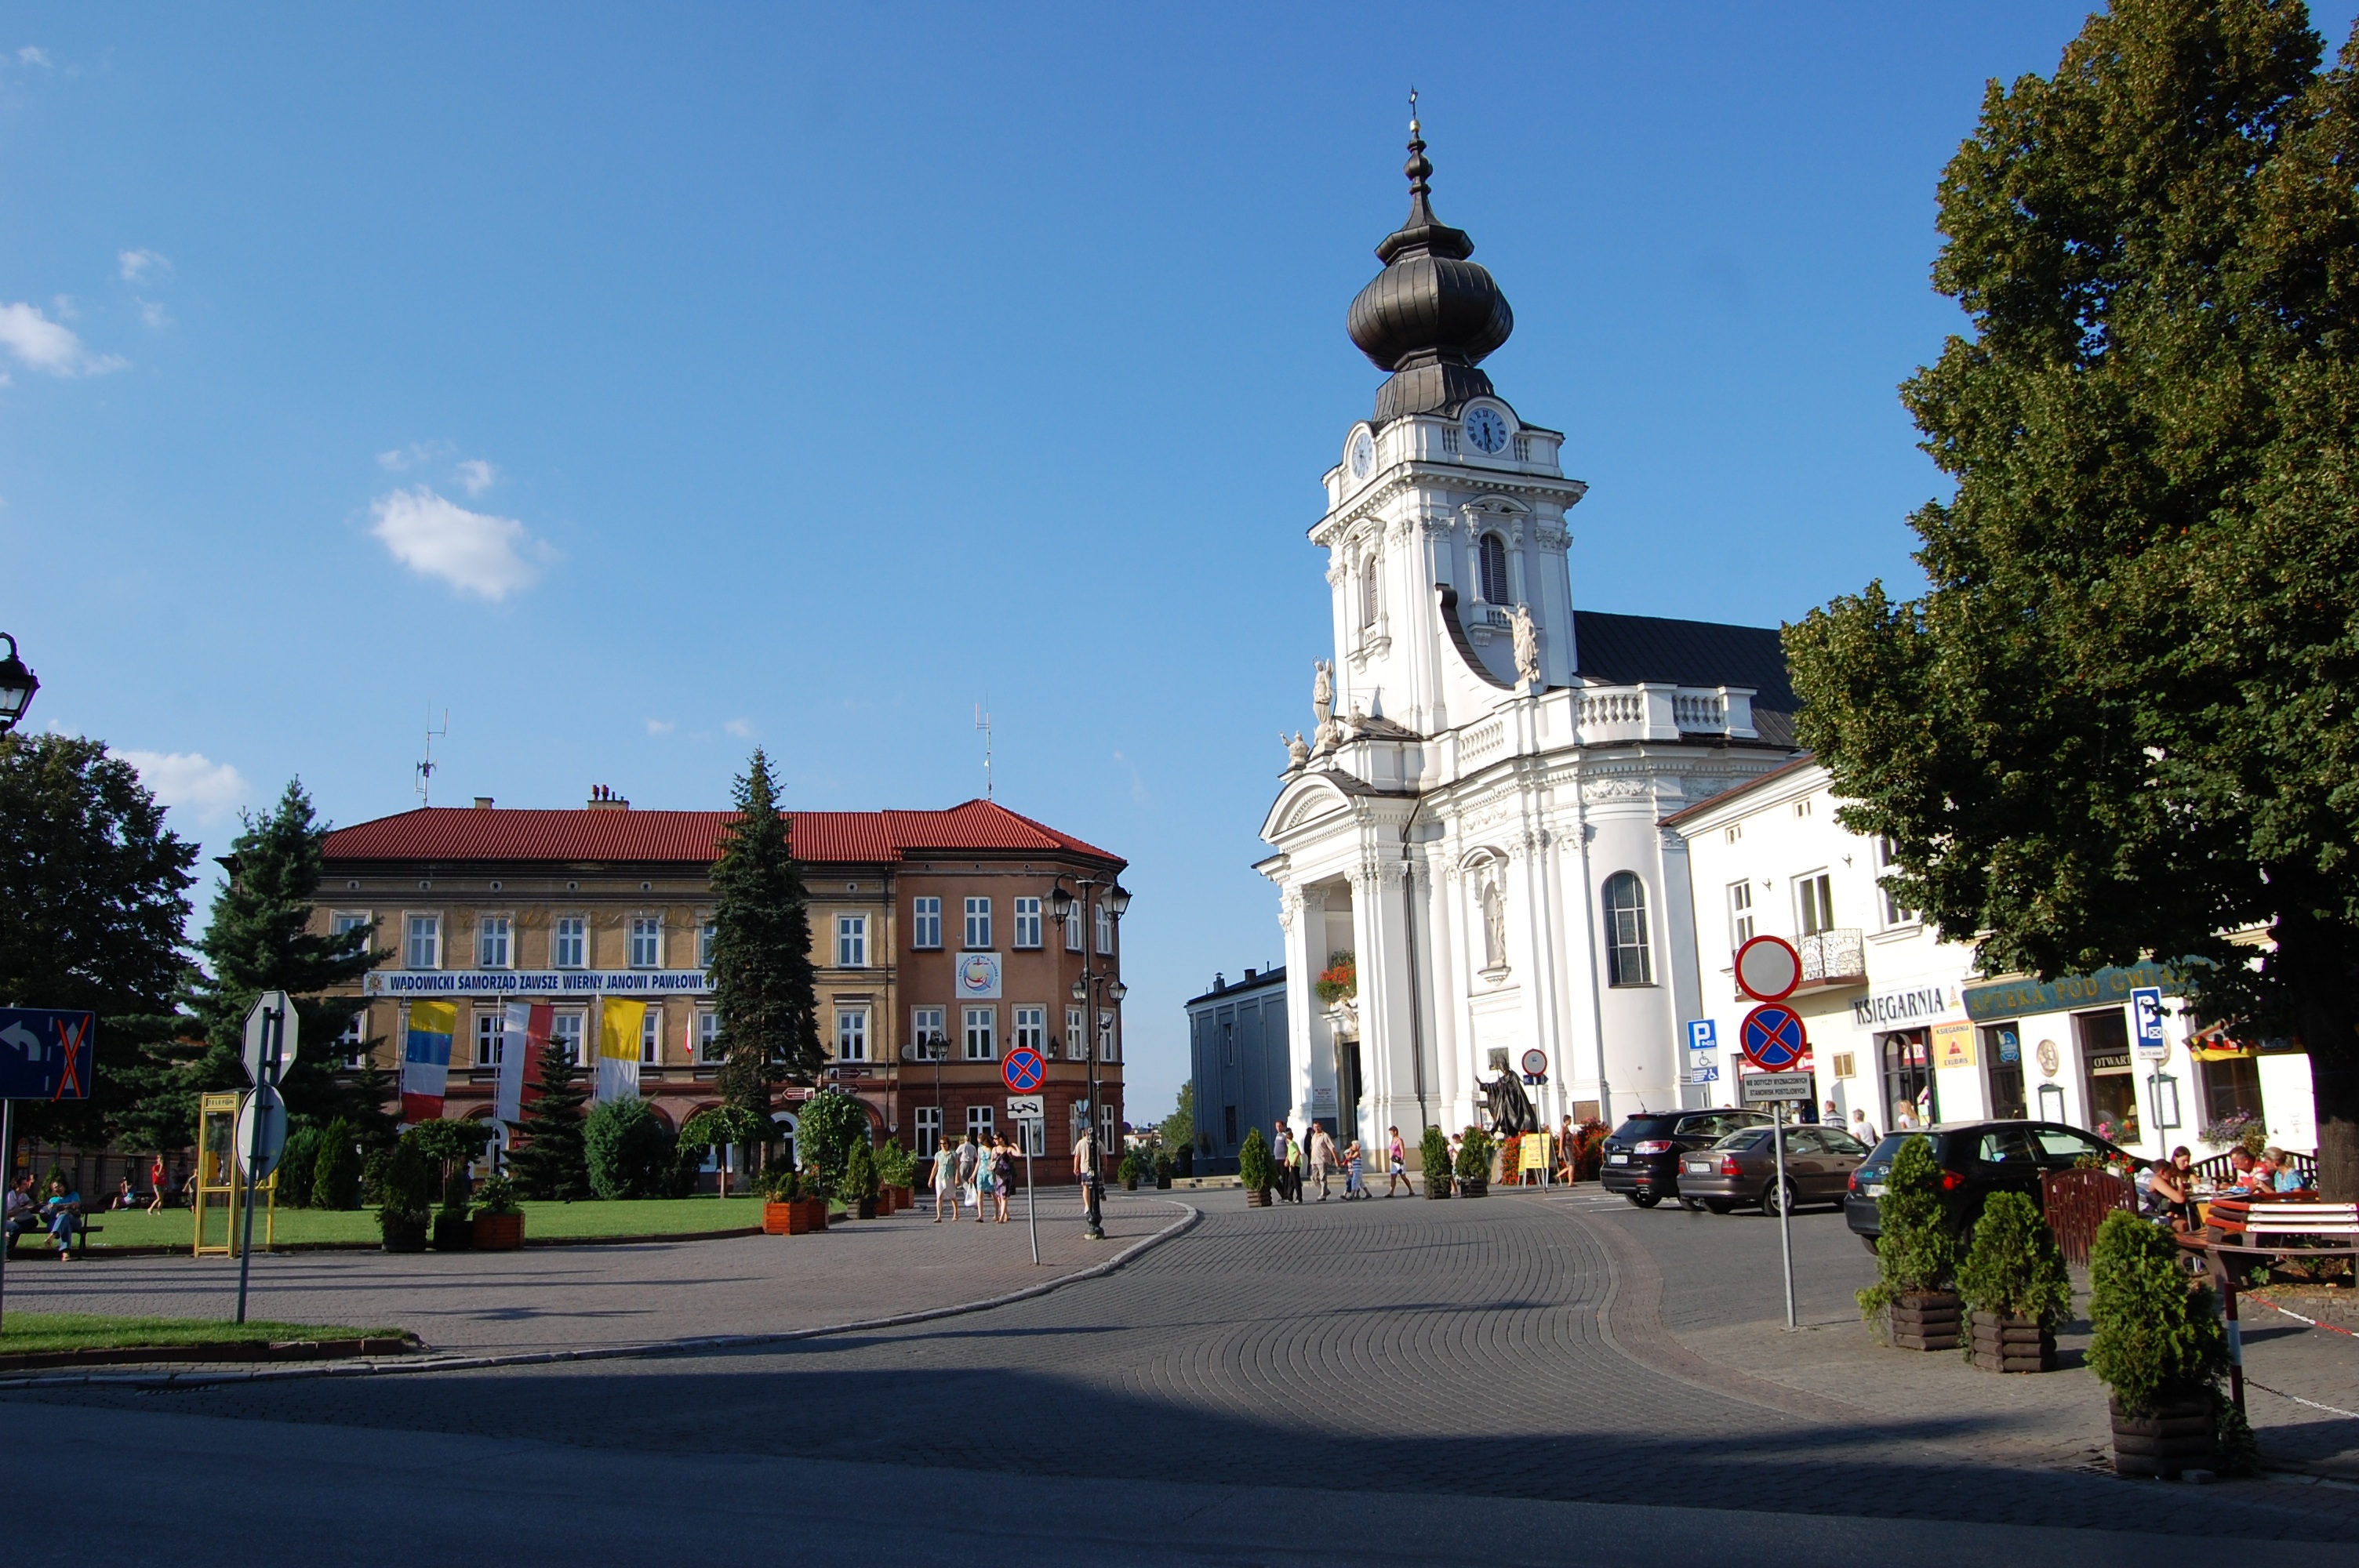
town, building, city, monument, cityscape, downtown, tower, plaza, landmark, church, tourism, poland, town square, neighbourhood, malopolska, human settlement, wadowice